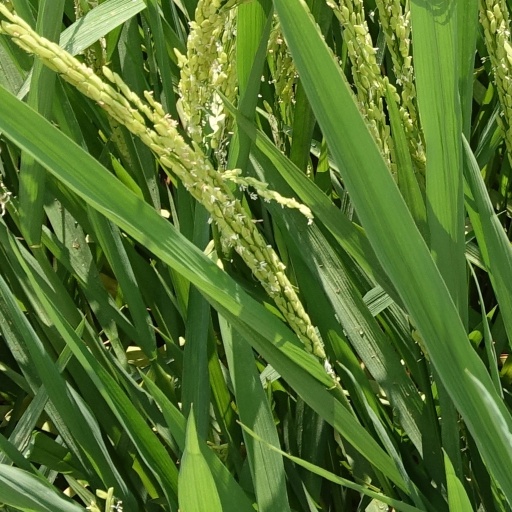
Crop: rice